Crucifixion

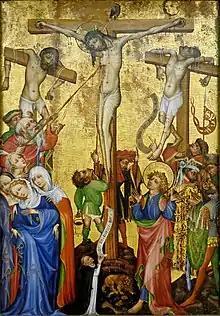
A 15th-century depiction of Jesus crucified between the two thieves

Crucifixion is a method of capital punishment in which the condemned is tied or nailed to a large wooden cross, beam or stake and left to hang until eventual death. It was used as a punishment by the Persians, Carthaginians, and Romans, among others. Crucifixion has been used in some countries as recently as the 21st century.